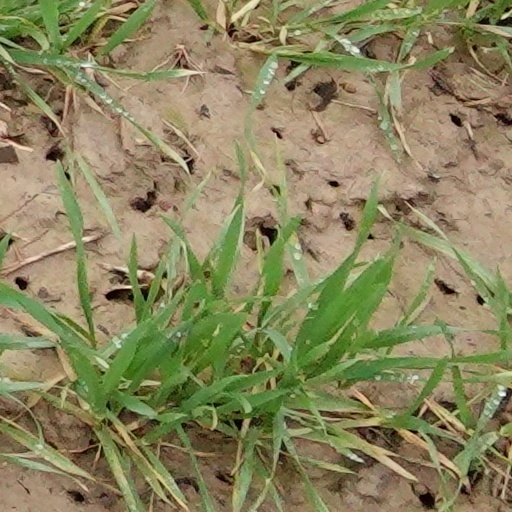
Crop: wheat